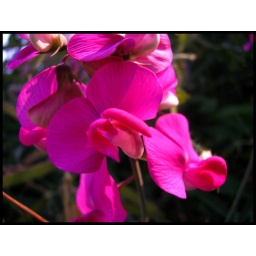
found some nice flowers under the univ. bridge on burke gilman trail.